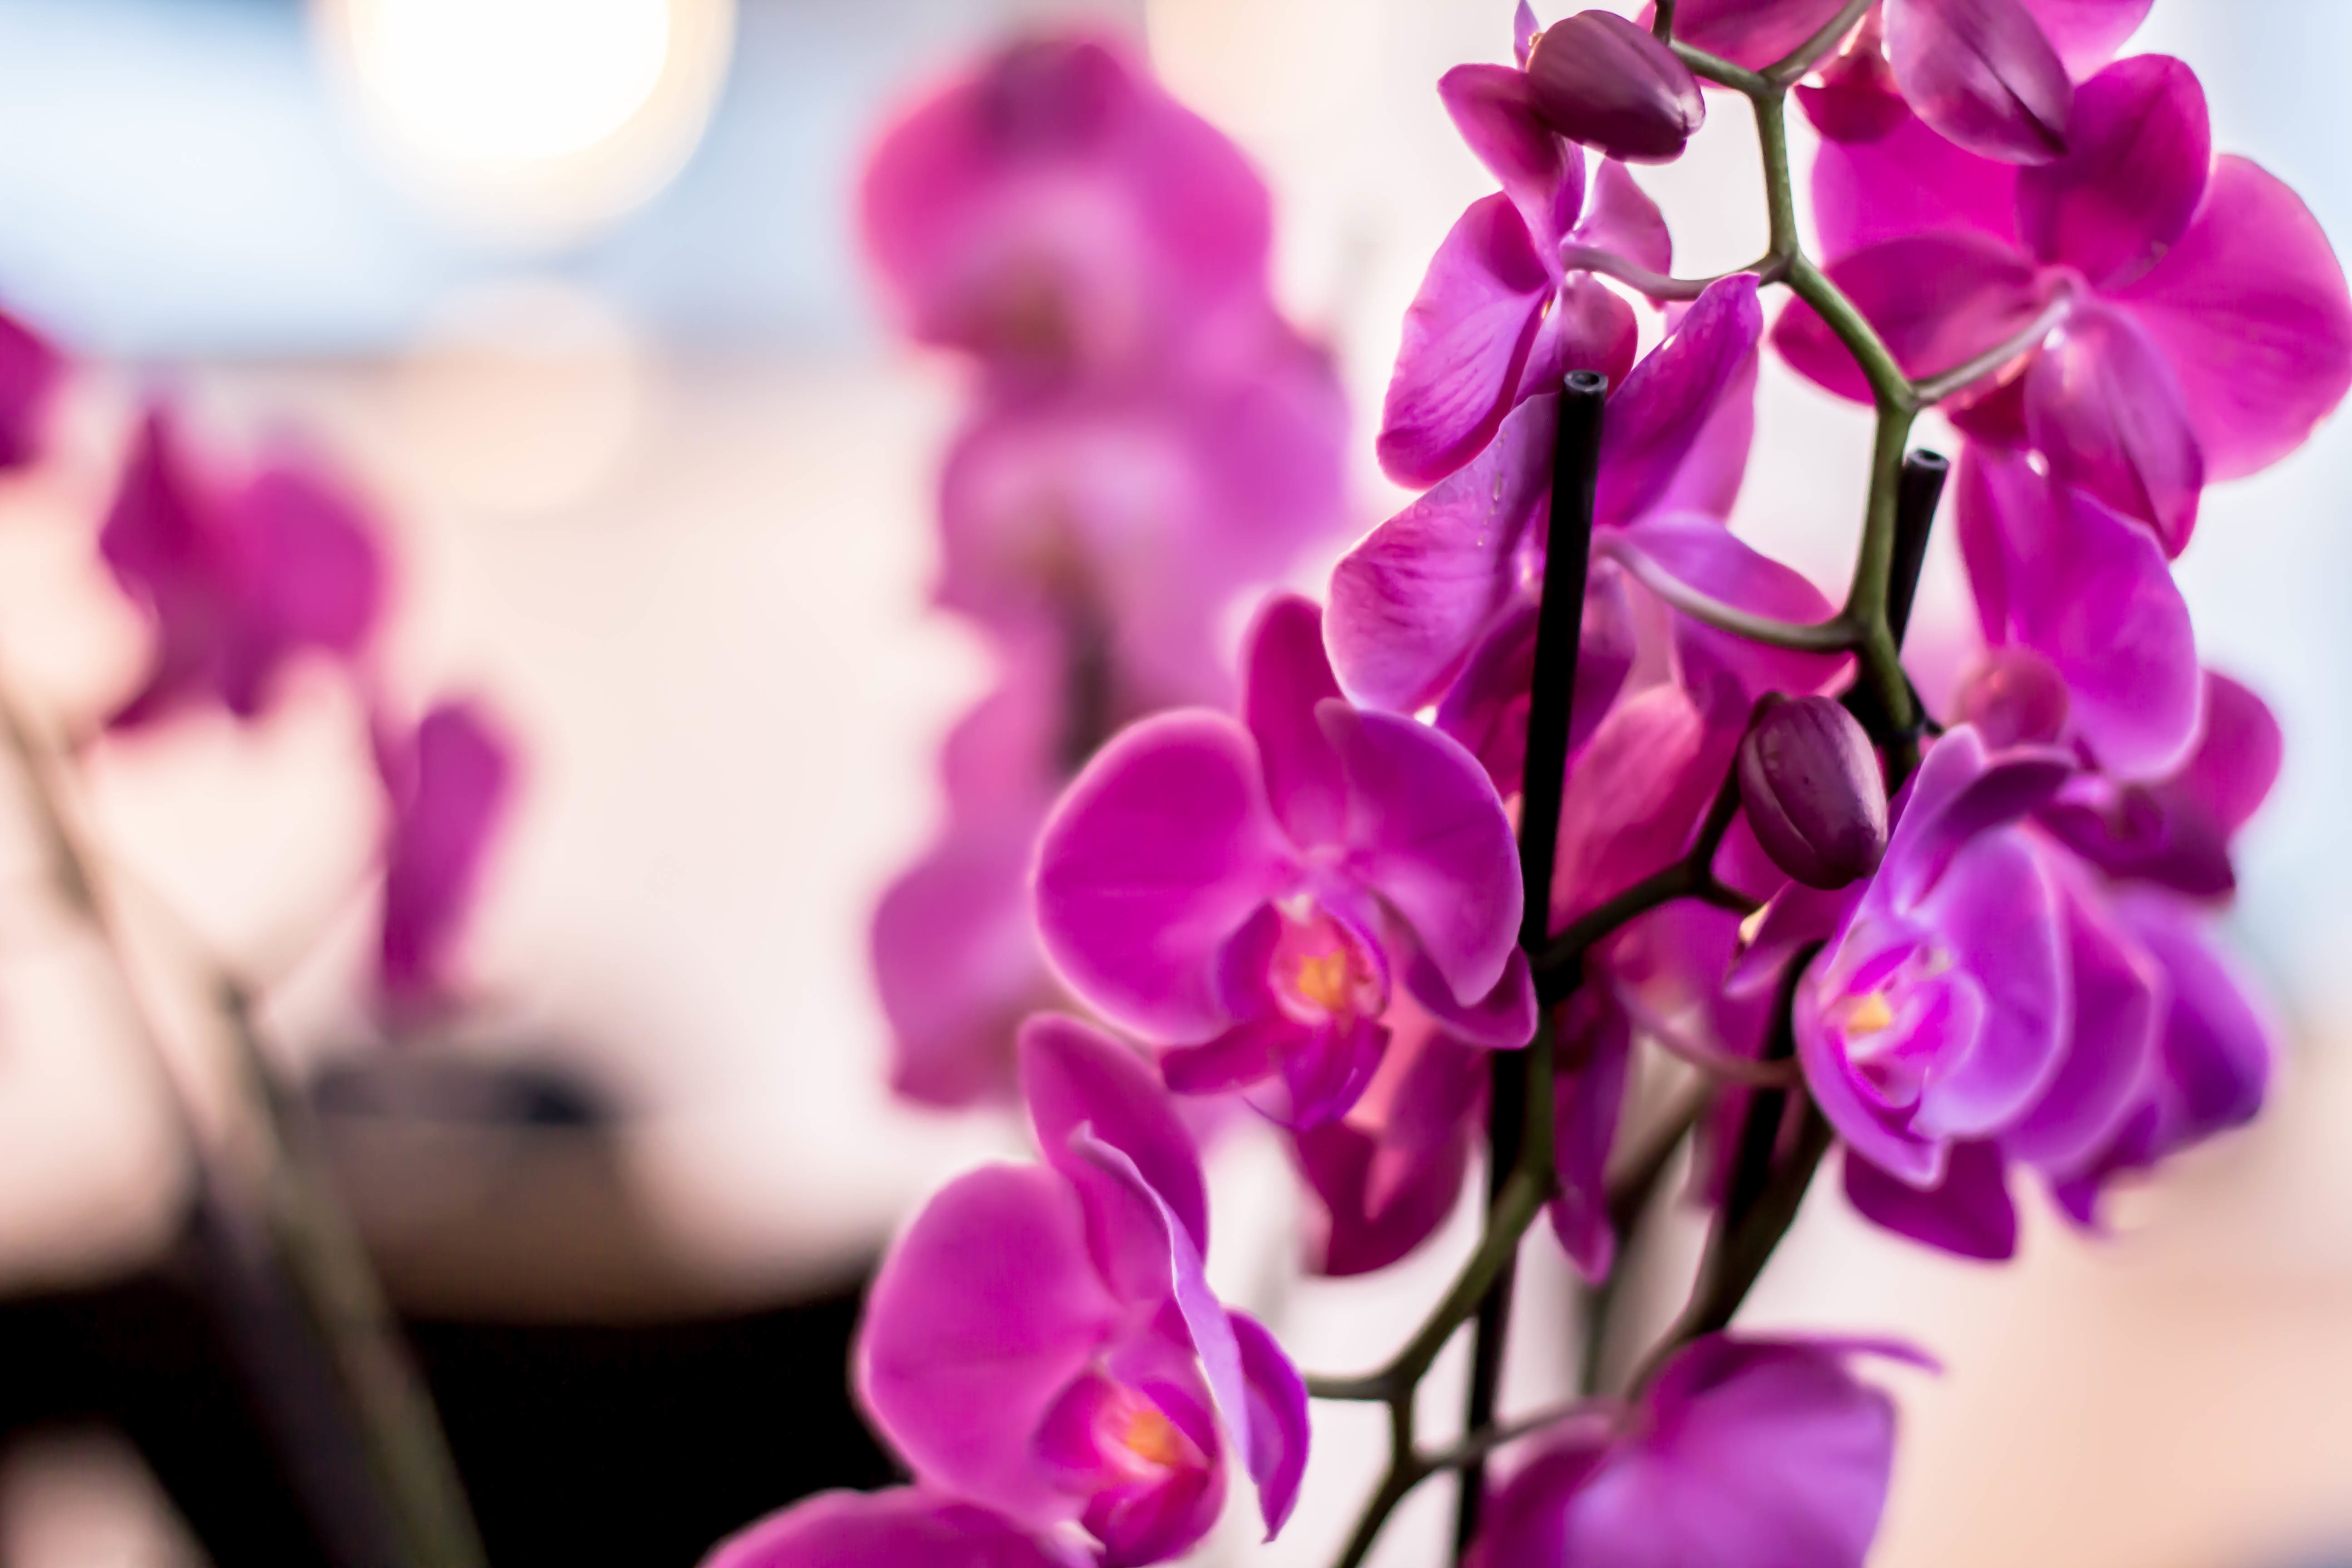
blossom, plant, flower, purple, petal, spring, pink, flora, floristry, macro photography, flowering plant, land plant